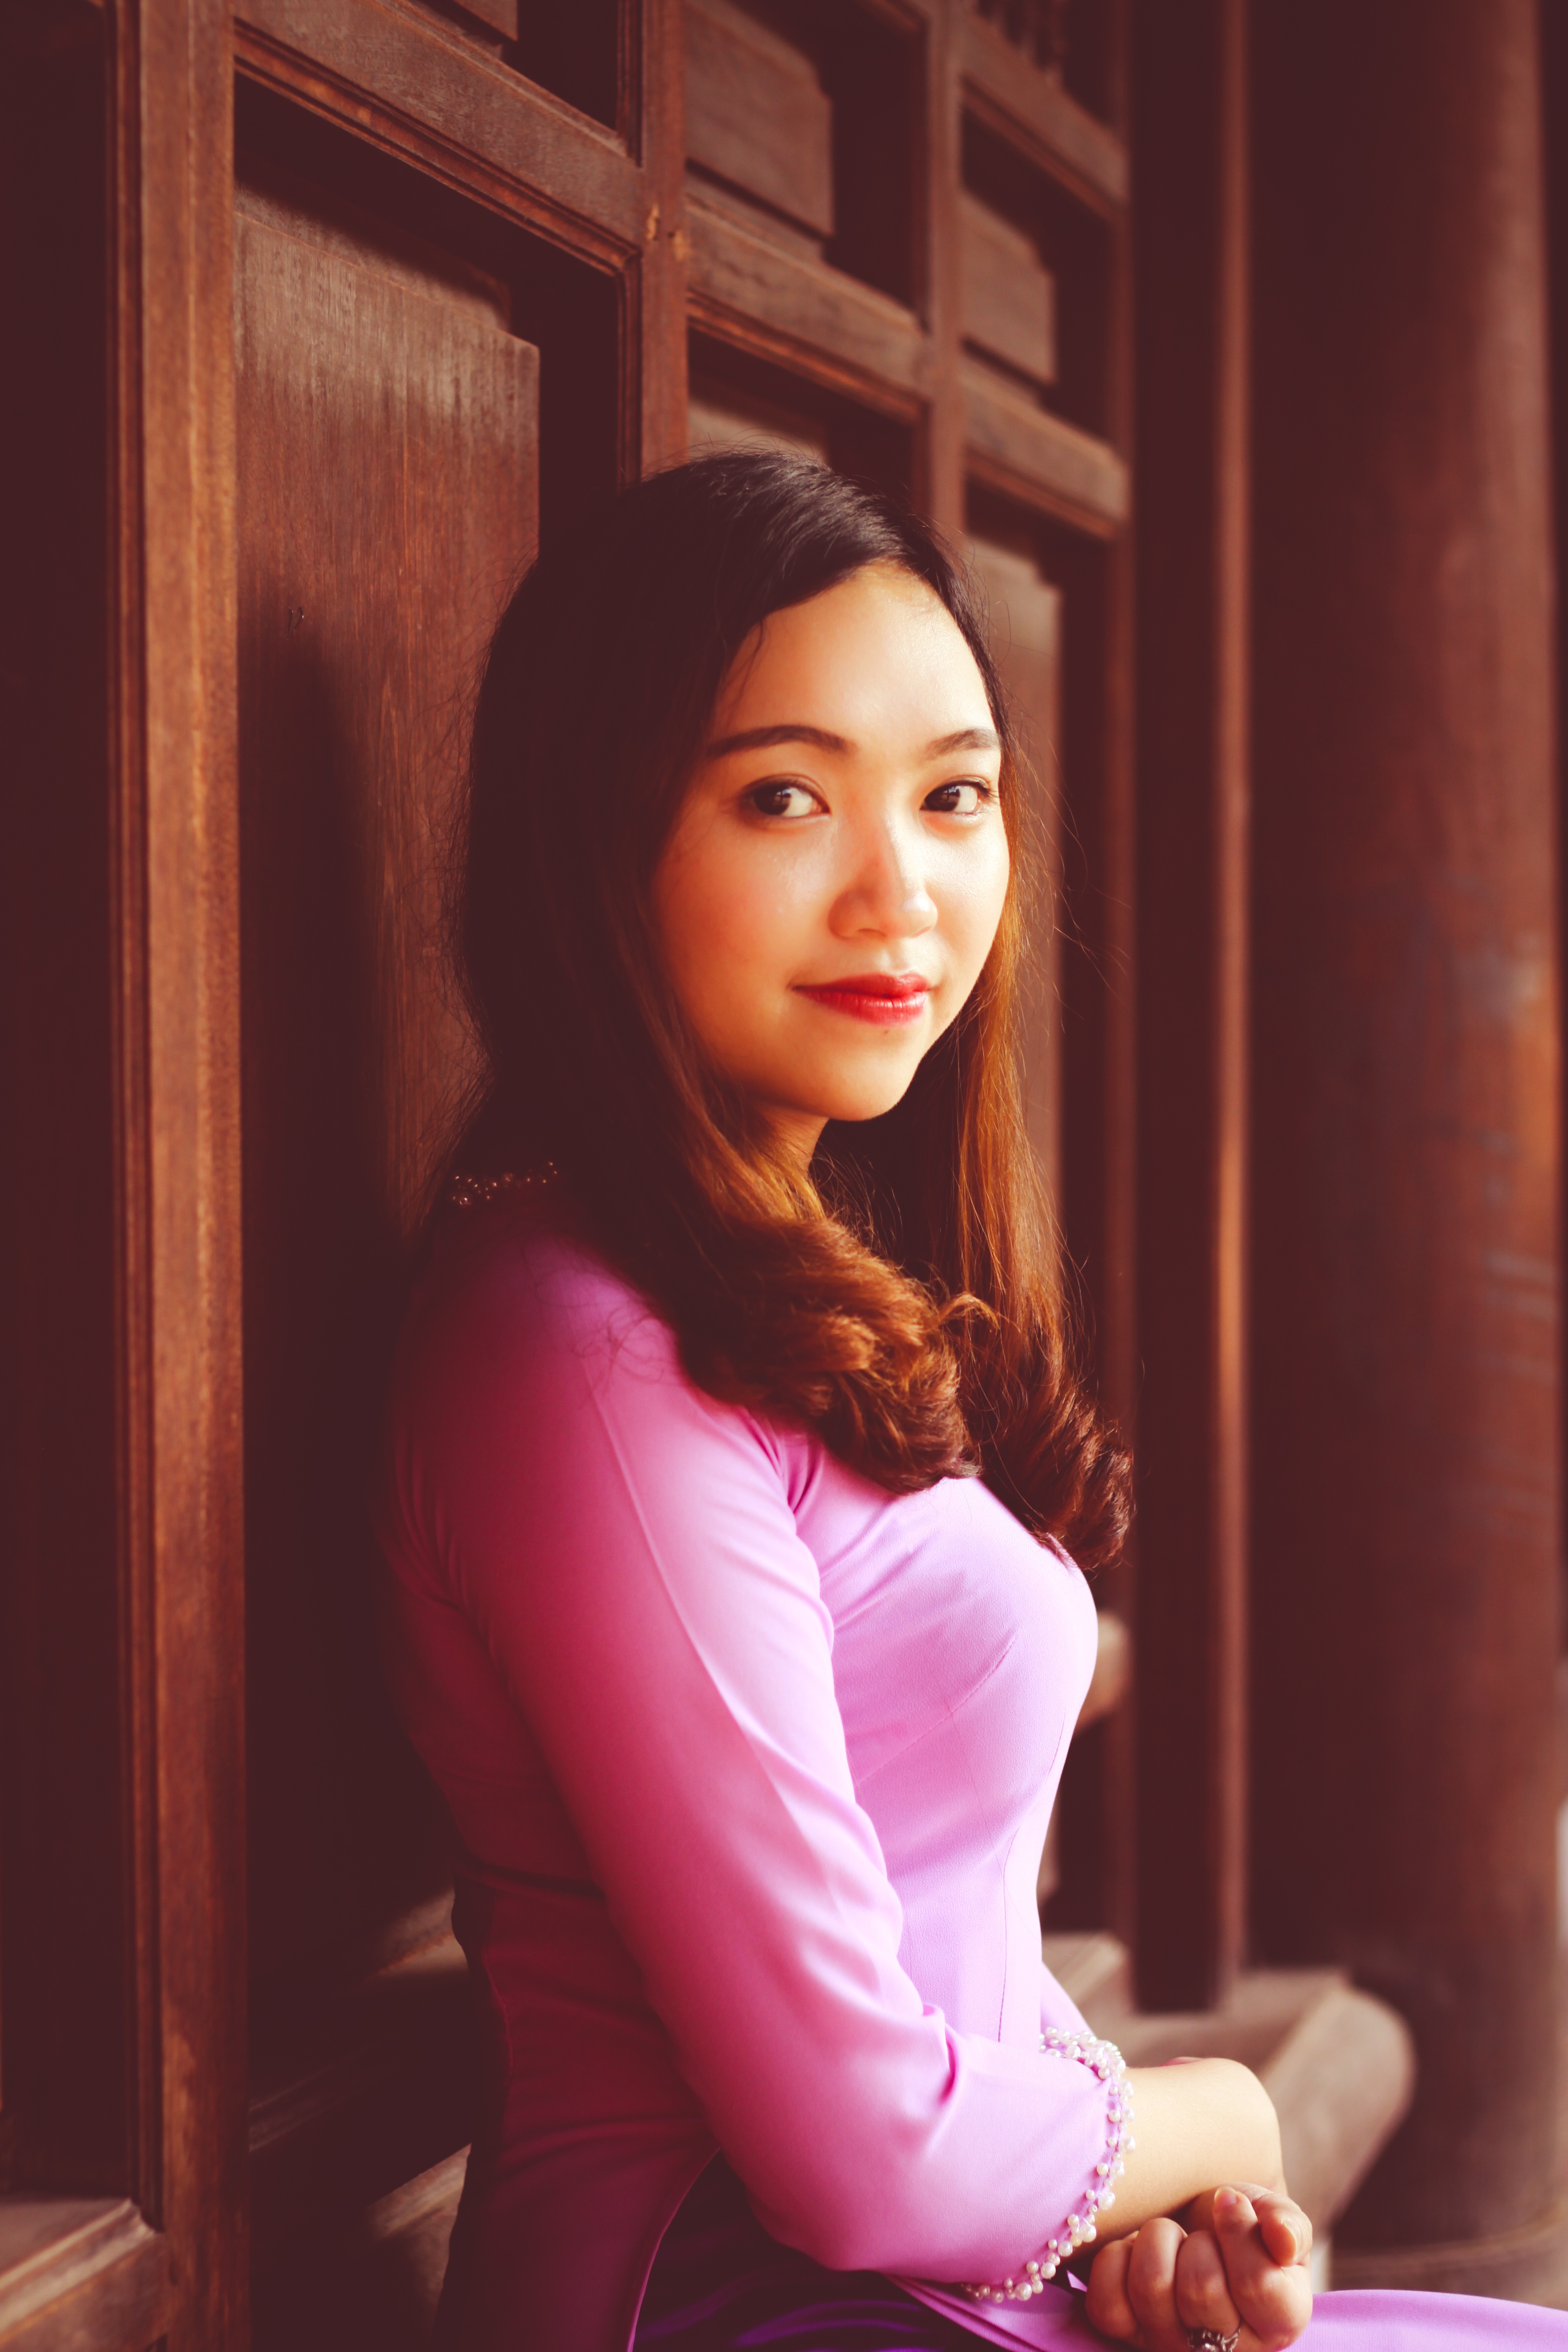
person, people, girl, woman, photography, portrait, model, red, sitting, fashion, colorful, lady, pink, smile, long hair, vietnamese, dress, photograph, beauty, friendly, femal, photo shoot, pink dress, brown hair, portrait photography, human positions